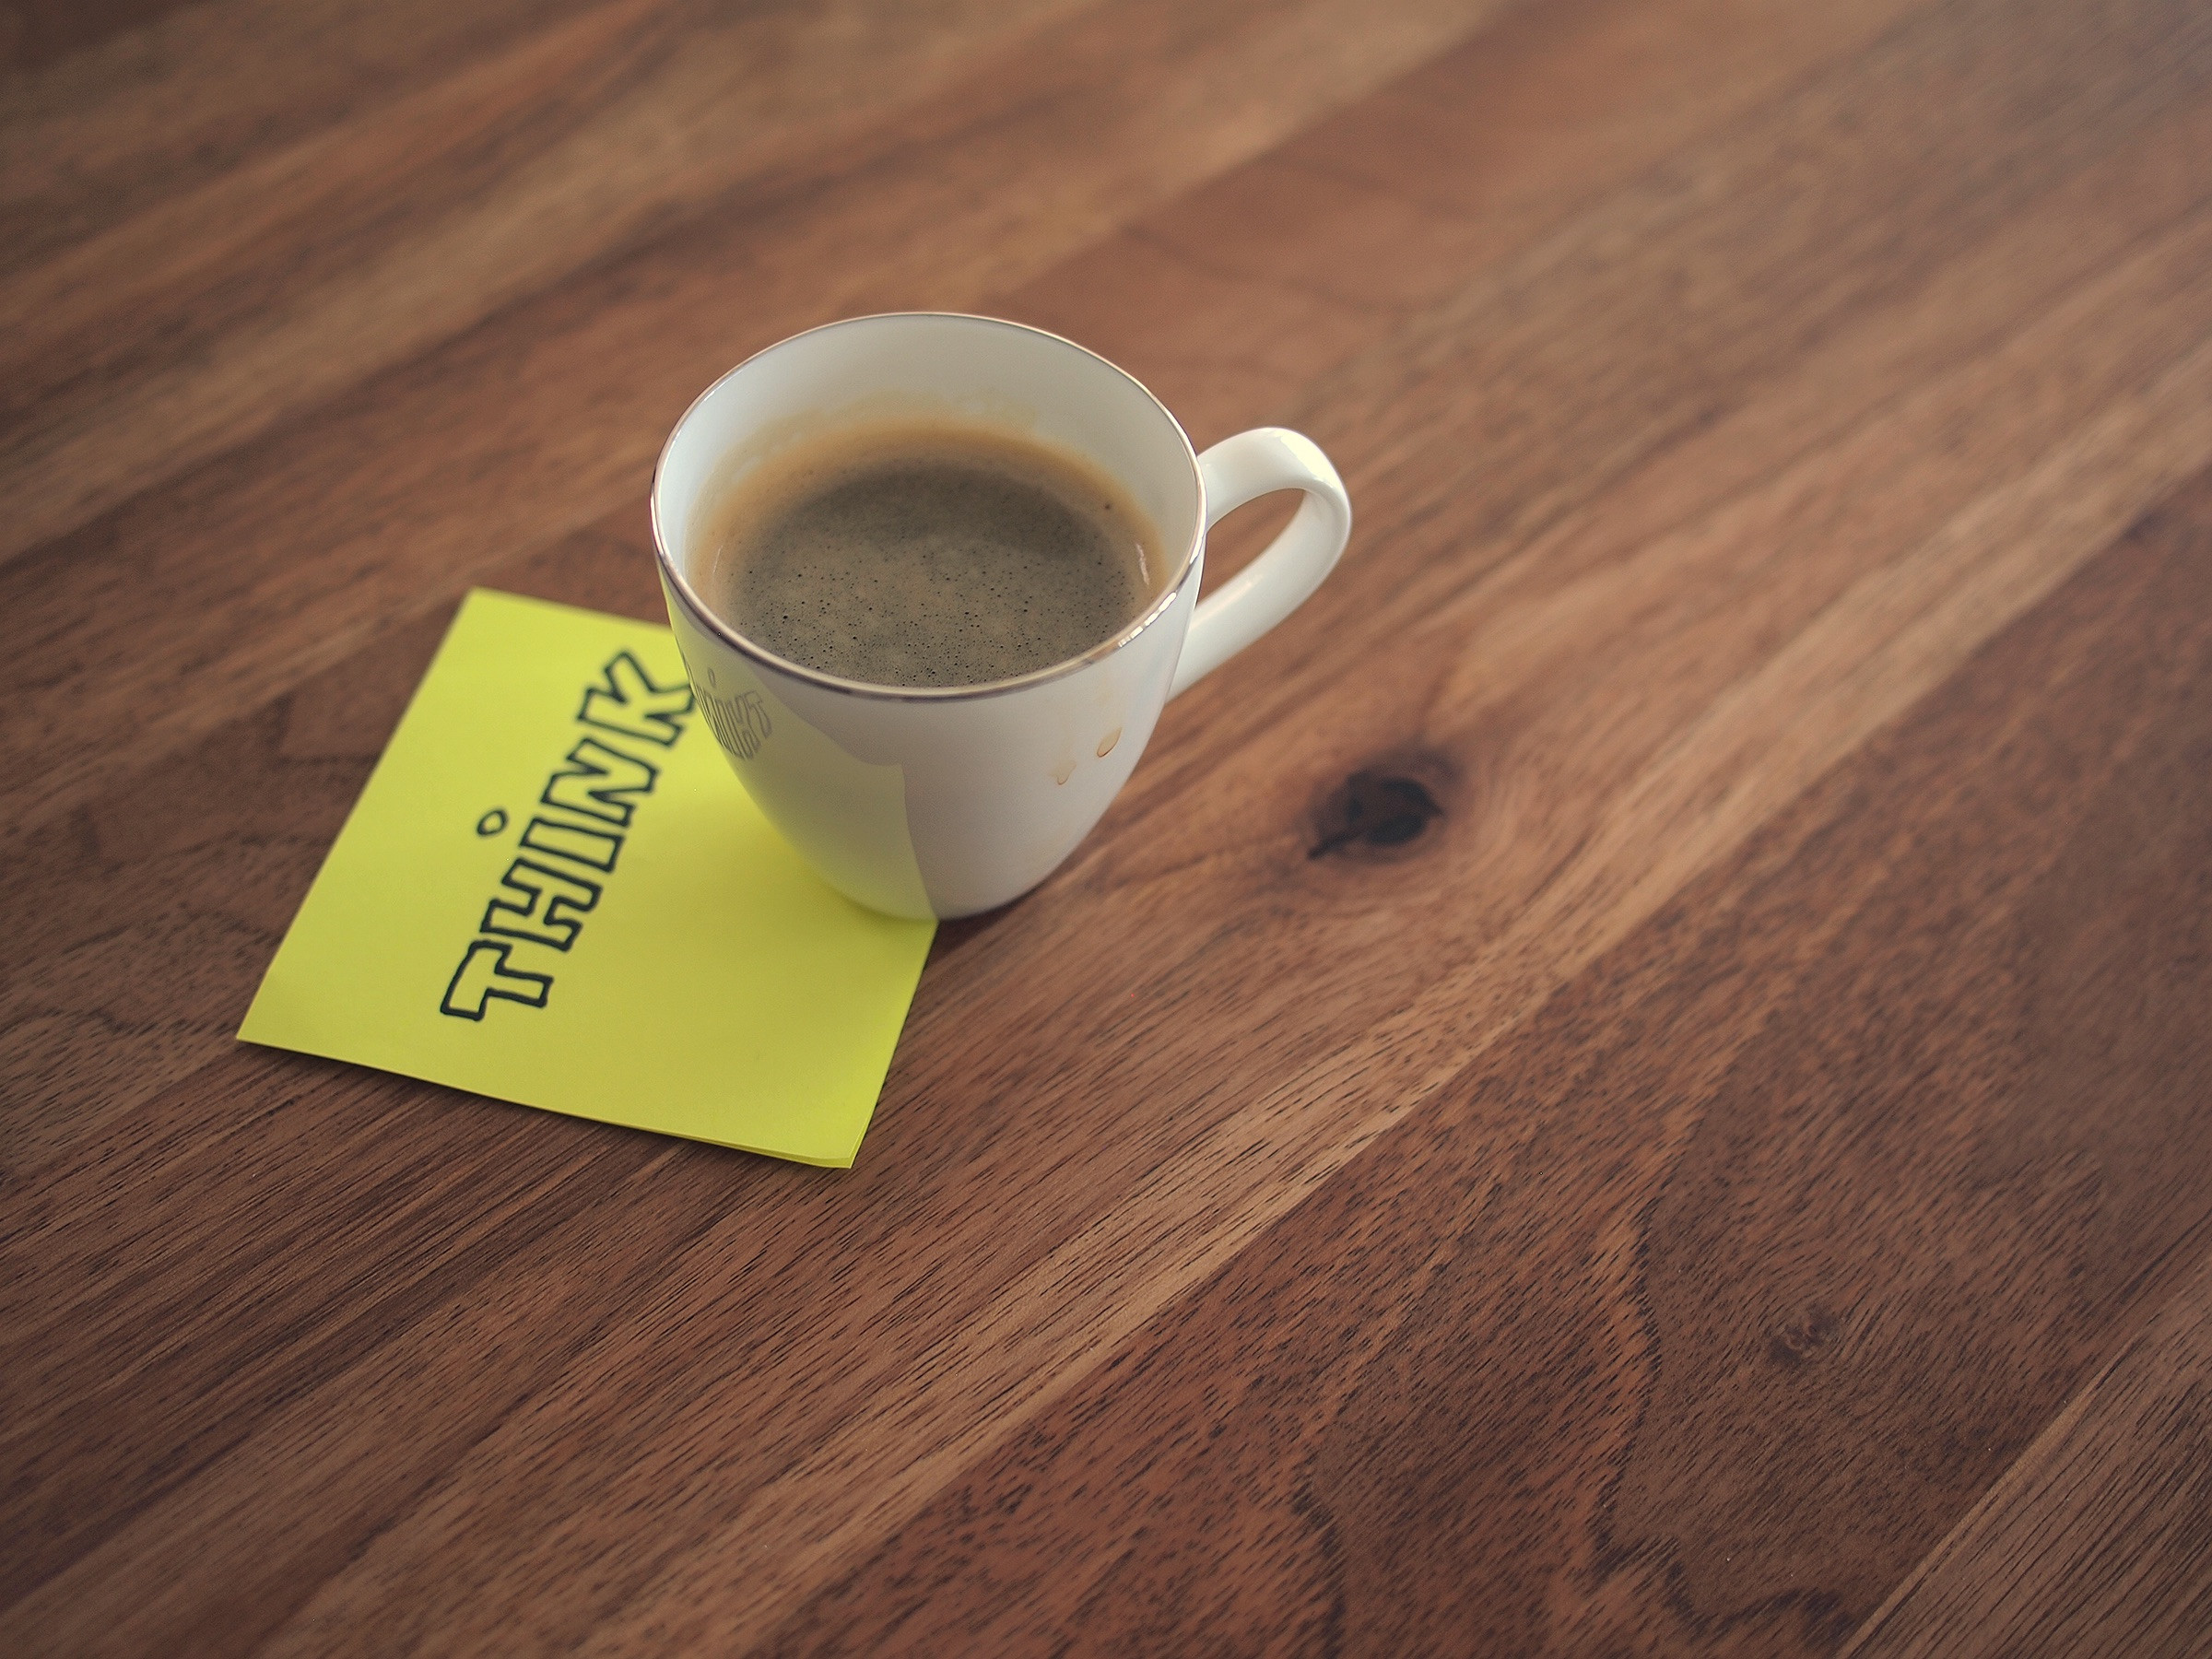
cafe, think, table, cup, coffee cup, drink, espresso, wood, coffee, drinkware, caffeine, ristretto, cuban espresso, tableware, flooring, hardwood, floor, tea, dandelion coffee, caff americano, wood flooring, Java coffee, serveware, lungo, Coffee substitute, cortado